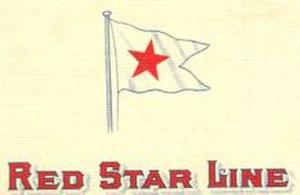
Le Gothic est un paquebot-mixte de la White Star Line mis en service en 1893. Construit par les chantiers Harland & Wolff de Belfast et destiné à l'origine à la ligne de New York, il est finalement mis en service à destination de la Nouvelle-Zélande, et devient le plus grand et le plus rapide des navires mis en service sur cette ligne jusqu'alors. Conçu avant tout pour transporter de grandes quantités de marchandises réfrigérées, il peut également transporter des passagers, répartis en deux classes, en leur offrant un confort supérieur aux autres navires de la ligne à l'époque.
Cet article décrit une liste de drapeaux représentant au moins une étoile sur leur dessin.
L’International Mercantile Marine Company, à l'origine l’International Navigation Company est un trust formé au début du XXᵉ siècle ayant pour but de monopoliser le commerce maritime. Il est fondé en 1902 par les magnats de la navigation Clement Griscom de l’American Line et de la Red Star Line, Bernard N. Baker de l’Atlantic Transport Line, Joseph Bruce Ismay de la White Star Line et John Ellerman de la Leyland Line. D'autres compagnies sont également intégrées.
La Red Star Line est une compagnie maritime. Elle affrétait des paquebots possédés par l'International Navigation Company et la Société Anonyme de Navigation Belgo-Américaine. La première de ces sociétés, fondée en 1871, est basée à Anvers. La seconde est mise en place en 1872, également à Anvers.
Le Red Star Football Club, abrégé en Red Star FC et couramment appelé Red Star, est un club de football français fondé en 1897, à Paris, installé à Saint-Ouen-sur-Seine, dans la banlieue nord de la capitale depuis 1909, et représentant cette commune limitrophe de Paris depuis 1937.